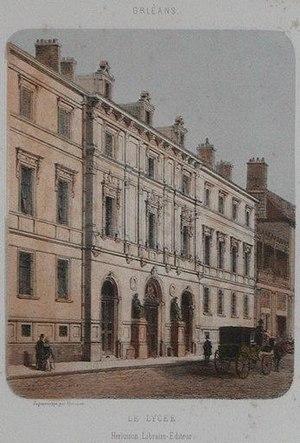
Estampe représentant la façade du lycée d'Orléans au XIXè siècle (Loiret, Centre, France)
Le département français du Loiret compte 32 lycées se répartissant en 18 lycées d’enseignement général et technologique et 14 lycées d’enseignement professionnel. Le plus ancien d'entre eux est le lycée Pothier d'Orléans, créé en 1803, le plus récent est le lycée du Giennois situé à Gien et mis en service en septembre 2006.